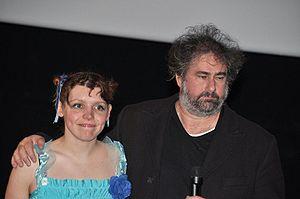
Miss Ming et Gustave Kervern à l'avant-première du film Mammuth
Candy Ming, dite Miss Ming ou Candy Rainbow, né le 3 novembre 1990 à Dieppe, est une artiste, actrice, chanteuse et écrivaine française. Elle se définit comme une « bricoleuse de la vie donnant de l'amour aux gens à travers les formes d'art ».
Gustave Kervern, également appelé Gustave de Kervern ou Gustave K/Vern, est un réalisateur, scénariste et comédien français, né le 27 août 1962 à l'Île Maurice.